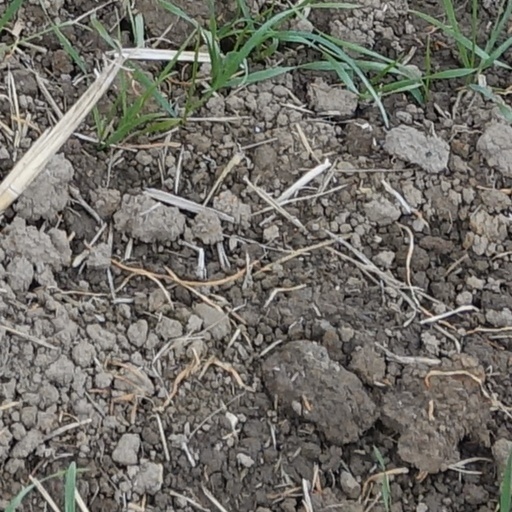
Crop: wheat